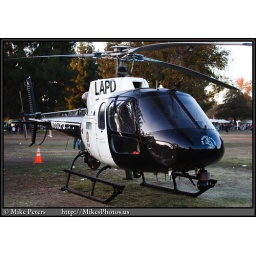
LAPD A-Star N662PD in the new black and white paint scheme @ San Fernando Valley Childrens Day